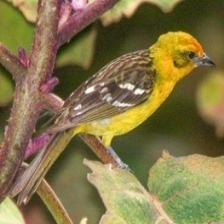
Species: FLAME TANAGER
Scientific name: PIRANGA BIDENTATA